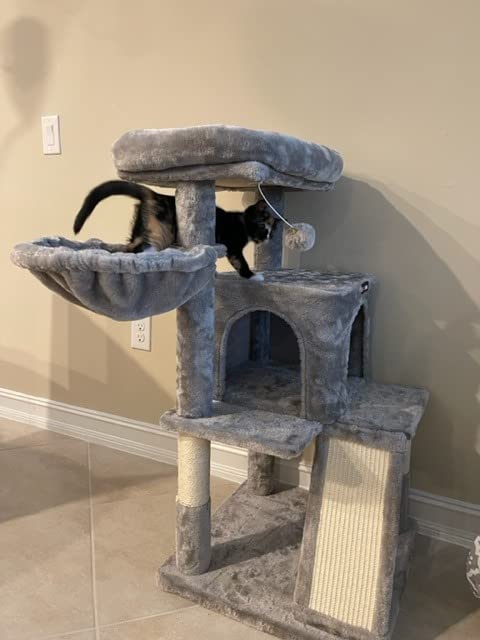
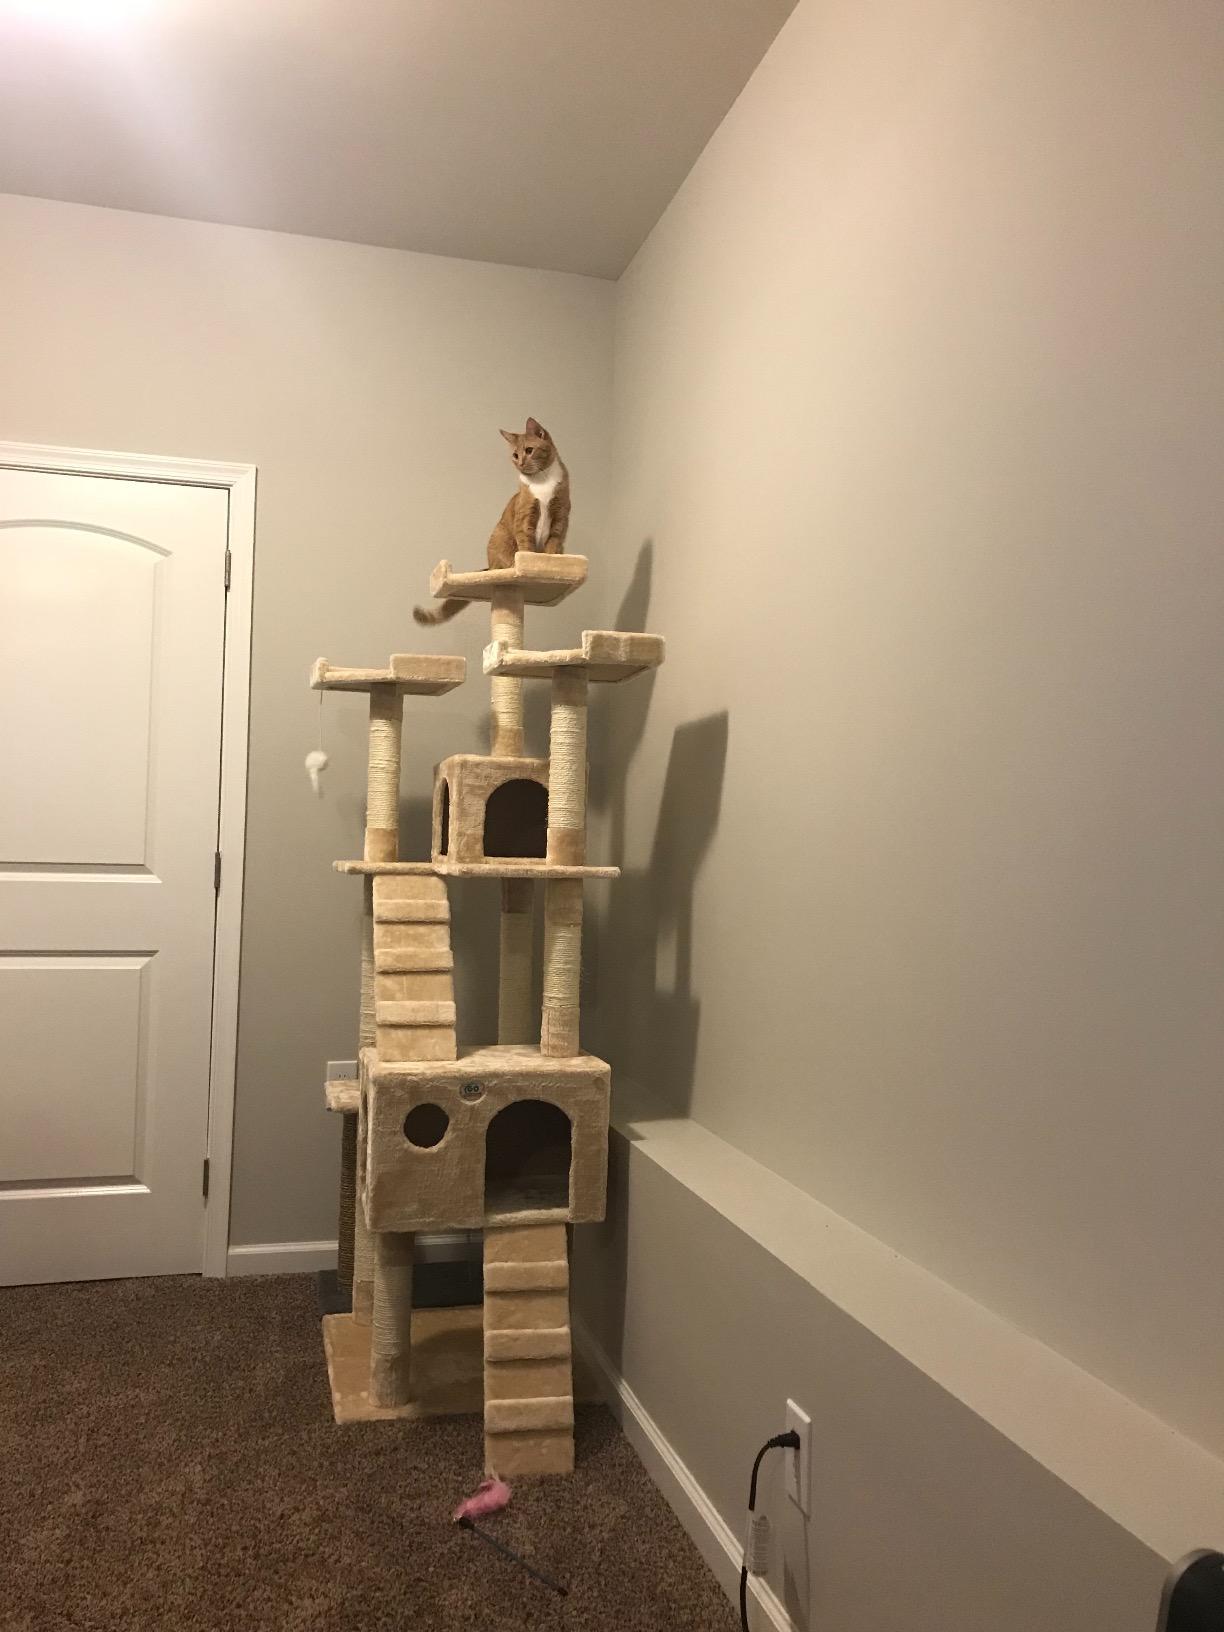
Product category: items_cat tree
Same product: no